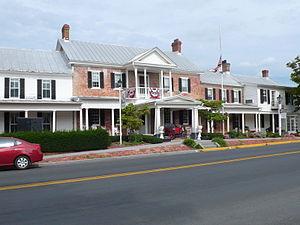
Middletown est une municipalité américaine située dans le comté de Frederick en Virginie. Lors du recensement de 2010, sa population est de 1 265 habitants.